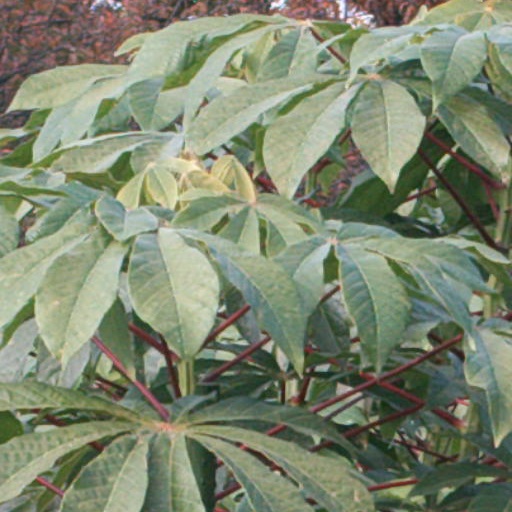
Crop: cassava